Ira Webster Olive House

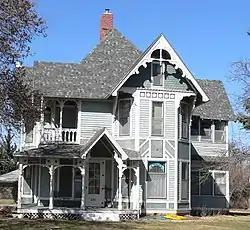
The house in 2010

The Ira Webster Olive House is a historic two-story house in Lexington, Nebraska. It was built by Harry H. Mills in 1889-1890 for Ira Webster Olive, a cattleman, banker and businessman from Texas who lived in the house until his death in 1928. The house was designed in the Queen Anne style. It has been listed on the National Register of Historic Places since November 27, 1989.